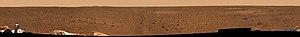
Vue à 360 degrés du site d'atterrissage sur Mars du robot Spirit prise le 12 janvier 2004.
Mars Exploration Rover est une mission double de la NASA lancée en 2003 et composée de deux robots mobiles ayant pour objectif d'étudier la géologie de la planète Mars et en particulier le rôle joué par l'eau dans l'histoire de la planète. Les deux robots ont été lancés au début de l'été 2003 et se sont posés en janvier 2004 sur deux sites martiens susceptibles d'avoir conservé des traces de l'action de l'eau dans leur sol. Chaque rover ou astromobile, piloté par un opérateur depuis la Terre, a alors entamé un périple en utilisant une batterie d'instruments embarqués pour analyser les roches les plus intéressantes :